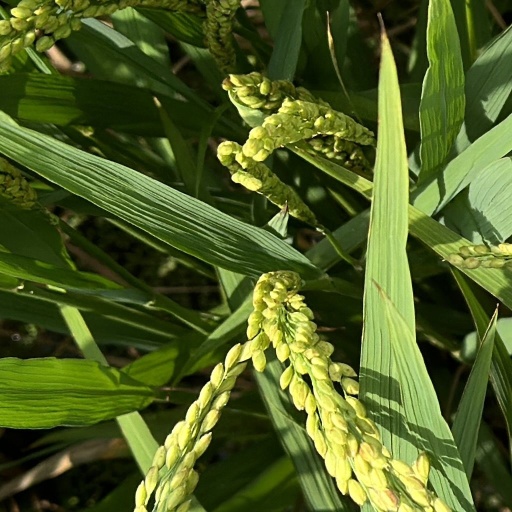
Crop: rice